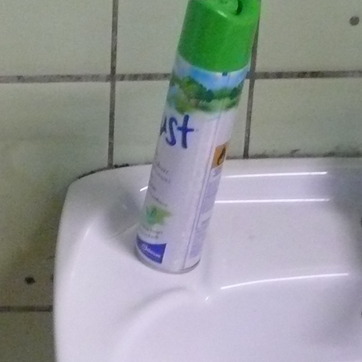
Material: metal